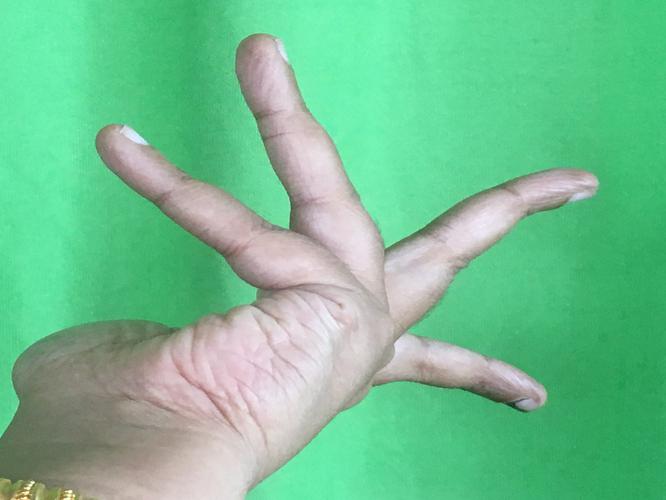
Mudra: Alapadmam
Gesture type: single_hand